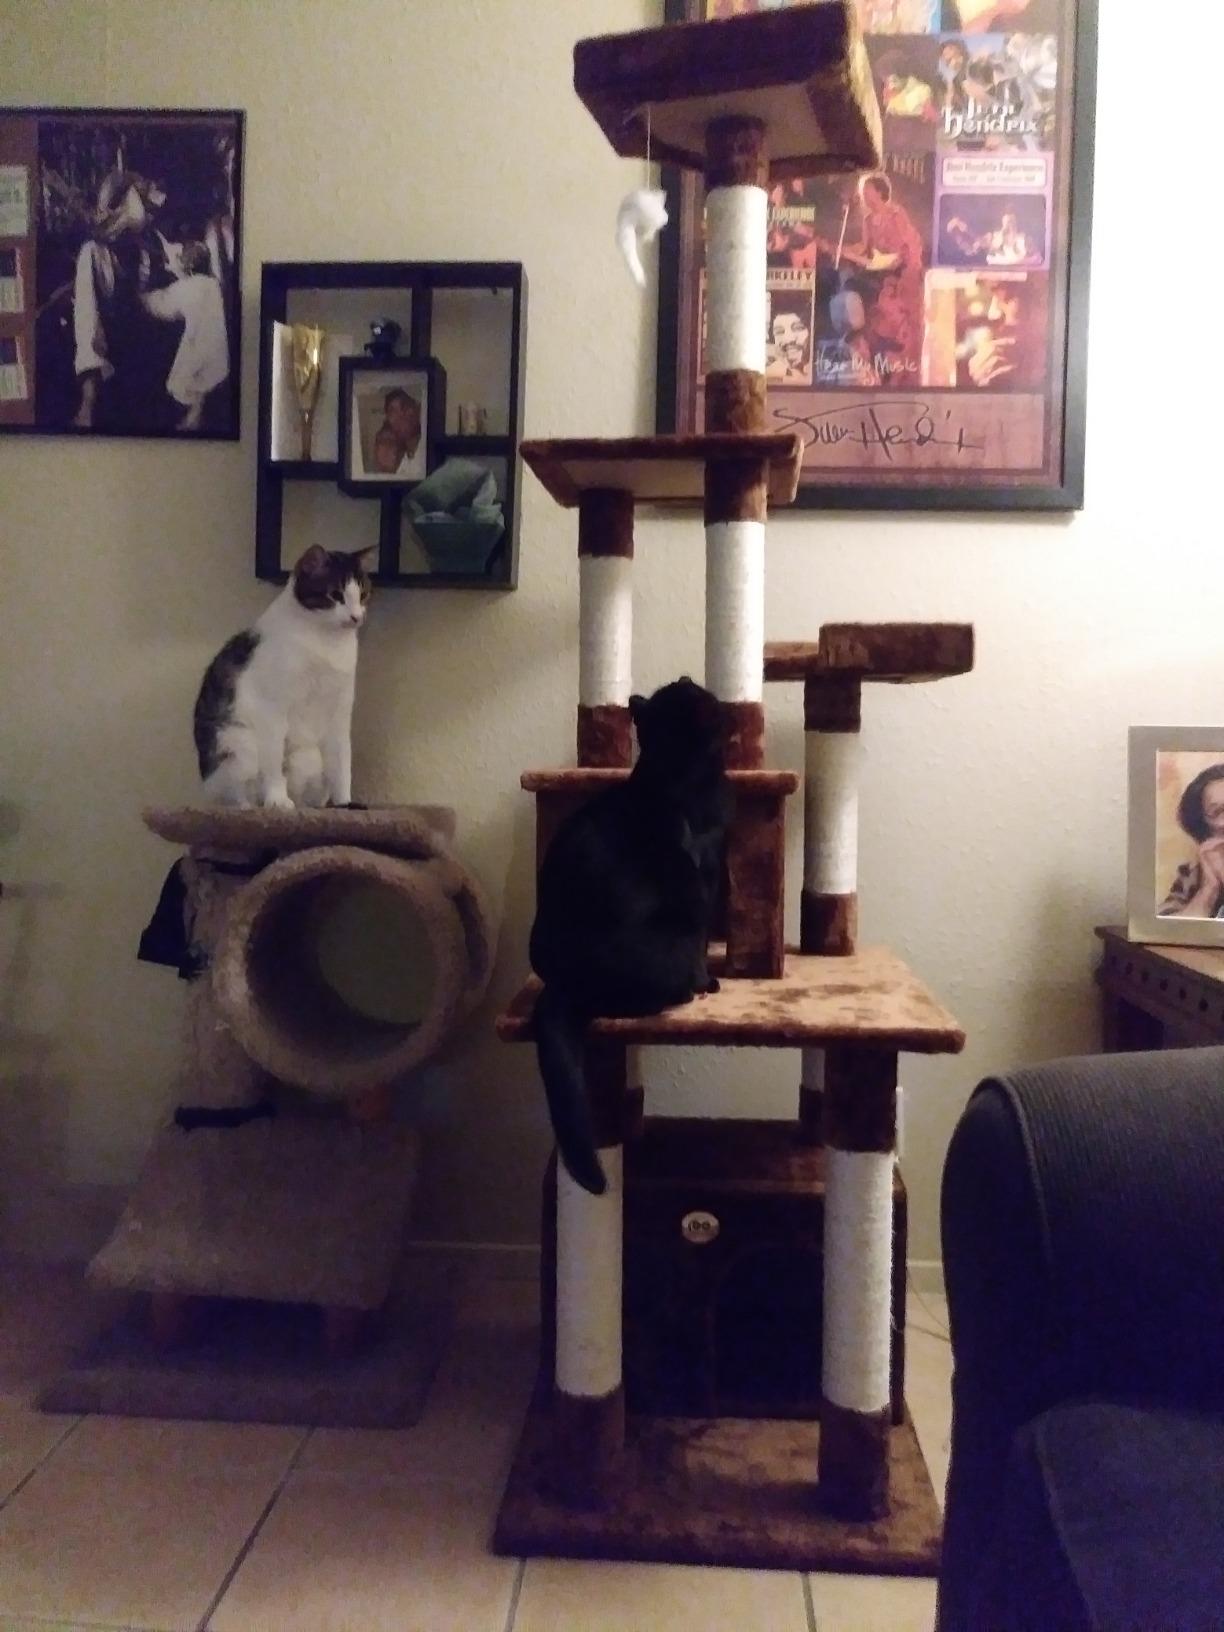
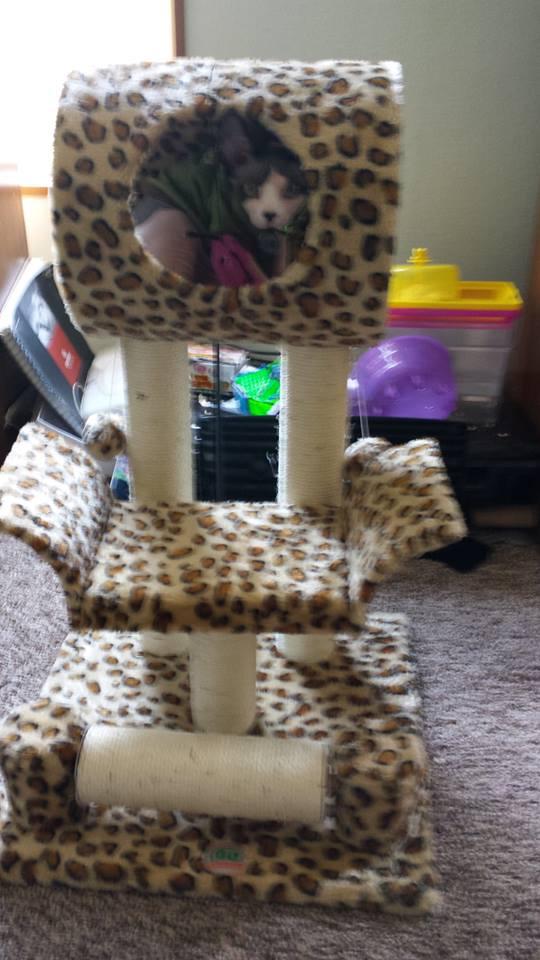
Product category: items_cat tree
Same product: no